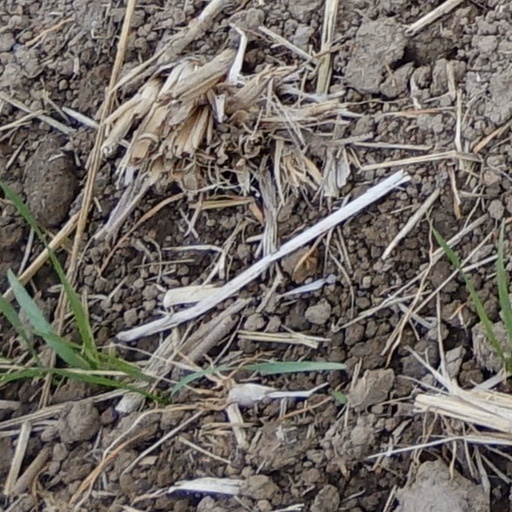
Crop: wheat